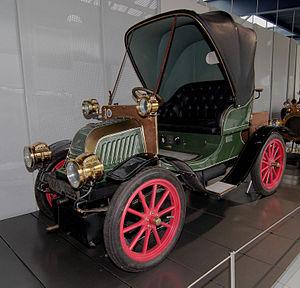
Adlerwerke vorm. H. Kleyer AG était une entreprise allemande siégeant à Francfort. Elle a produit des automobiles, des motos, des bicyclettes, puis des machines à écrire et du matériel de bureau sous la marque Adler jusqu'en 1957. La marque arborait pour emblème un aigle et proposait de nombreuses innovations techniques. Rachetée par Grundig elle fusionne avec Triumph pour devenir Triumph-Adler, abandonnant la production de véhicules, avant d'être rachetée par Olivetti. Elle subsiste aujourd'hui sous la forme TA Triumph-Adler GmbH dans la gestion de documents.